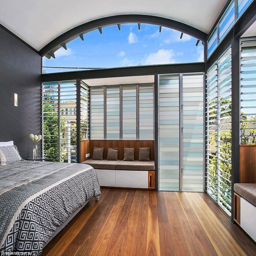
a good night 's sleep : this bedroom looks like a great place to lie down for a rest